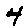
Label: 4